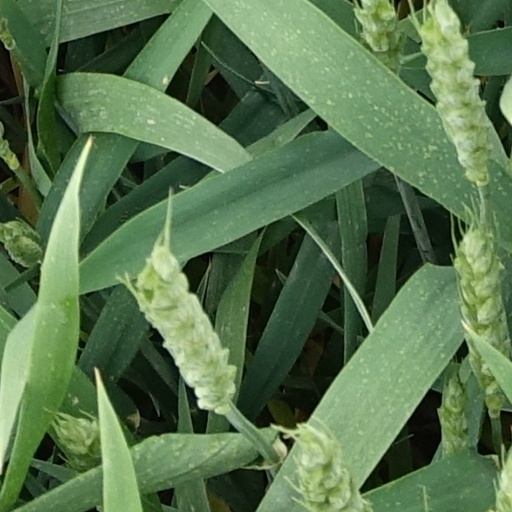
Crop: wheat